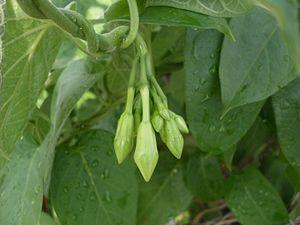
Le Loroco est une plante de la famille des Apocynaceae dont la fleur, aromatique, est comestible. Elle est originaire du Salvador. Il est depuis toujours utilisé dans la cuisine salvadorienne.